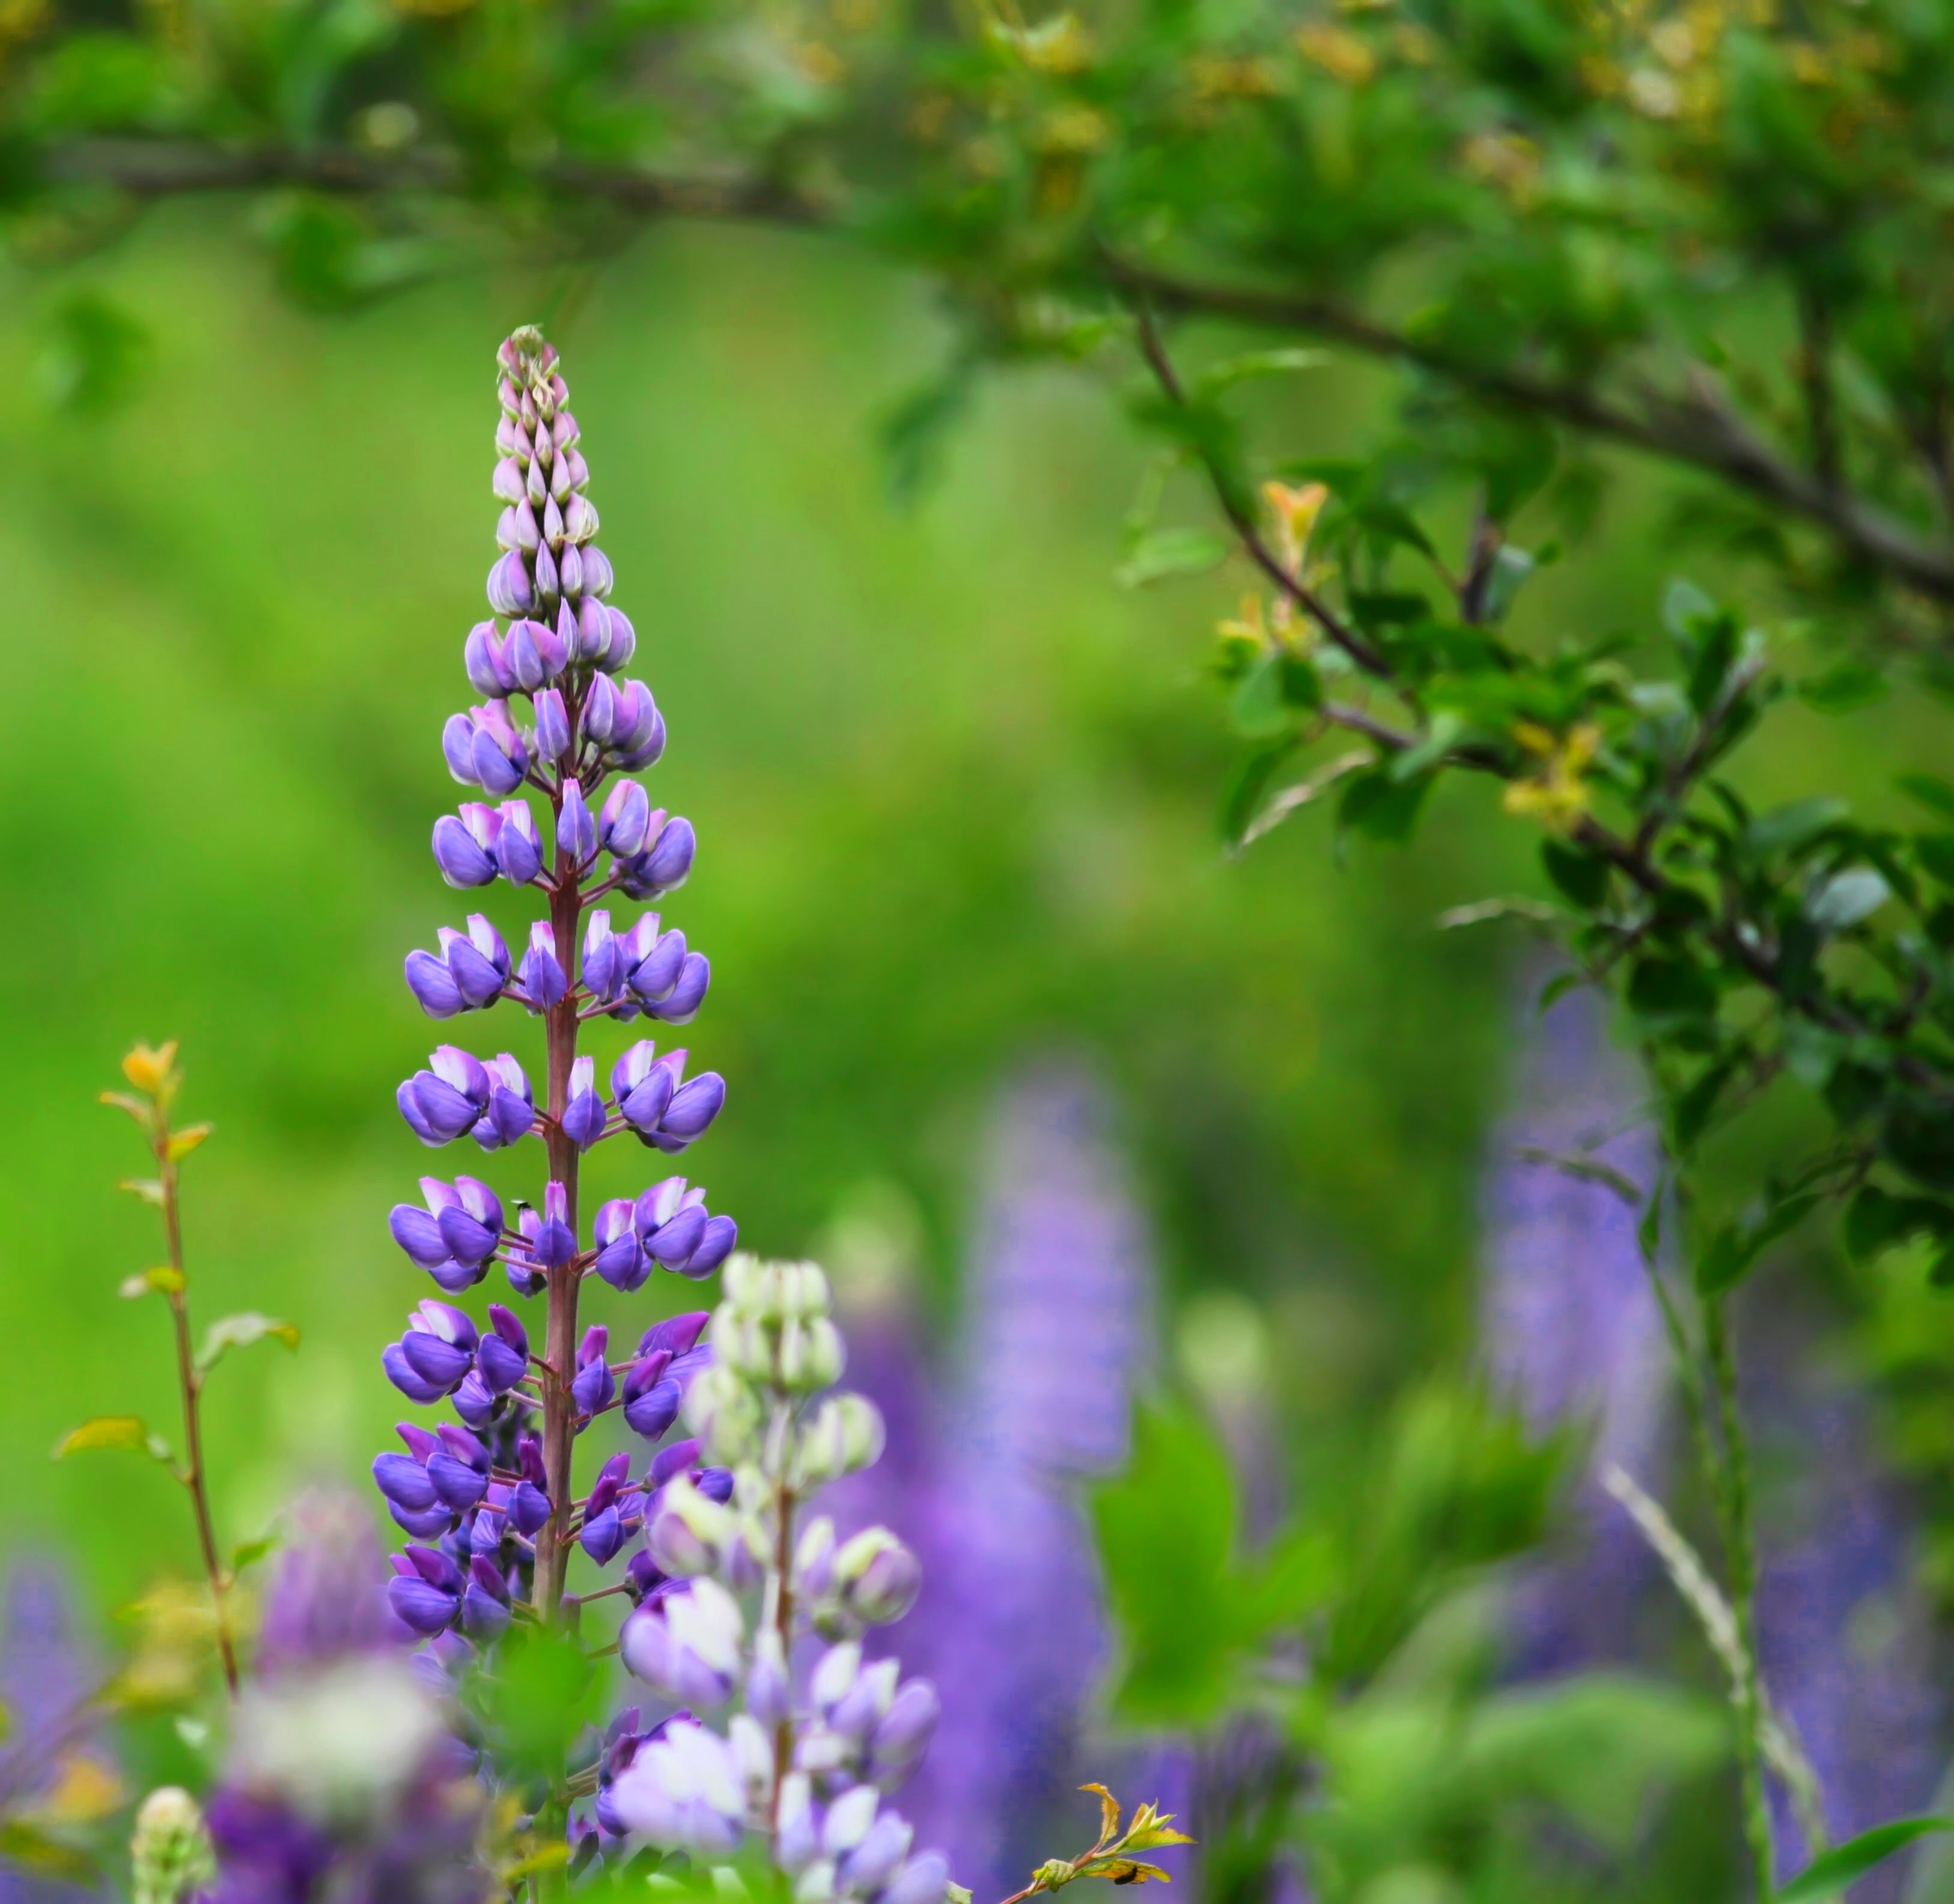
nature, branch, blossom, plant, meadow, flower, purple, bloom, summer, bush, green, color, botany, close, flora, wildflower, flowers, aesthetic, leaves, shrub, violet, beautiful, lupine, eifel, lupin, macro photography, wild plants, flowering plant, lupinien, land plant